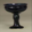
Label: cup